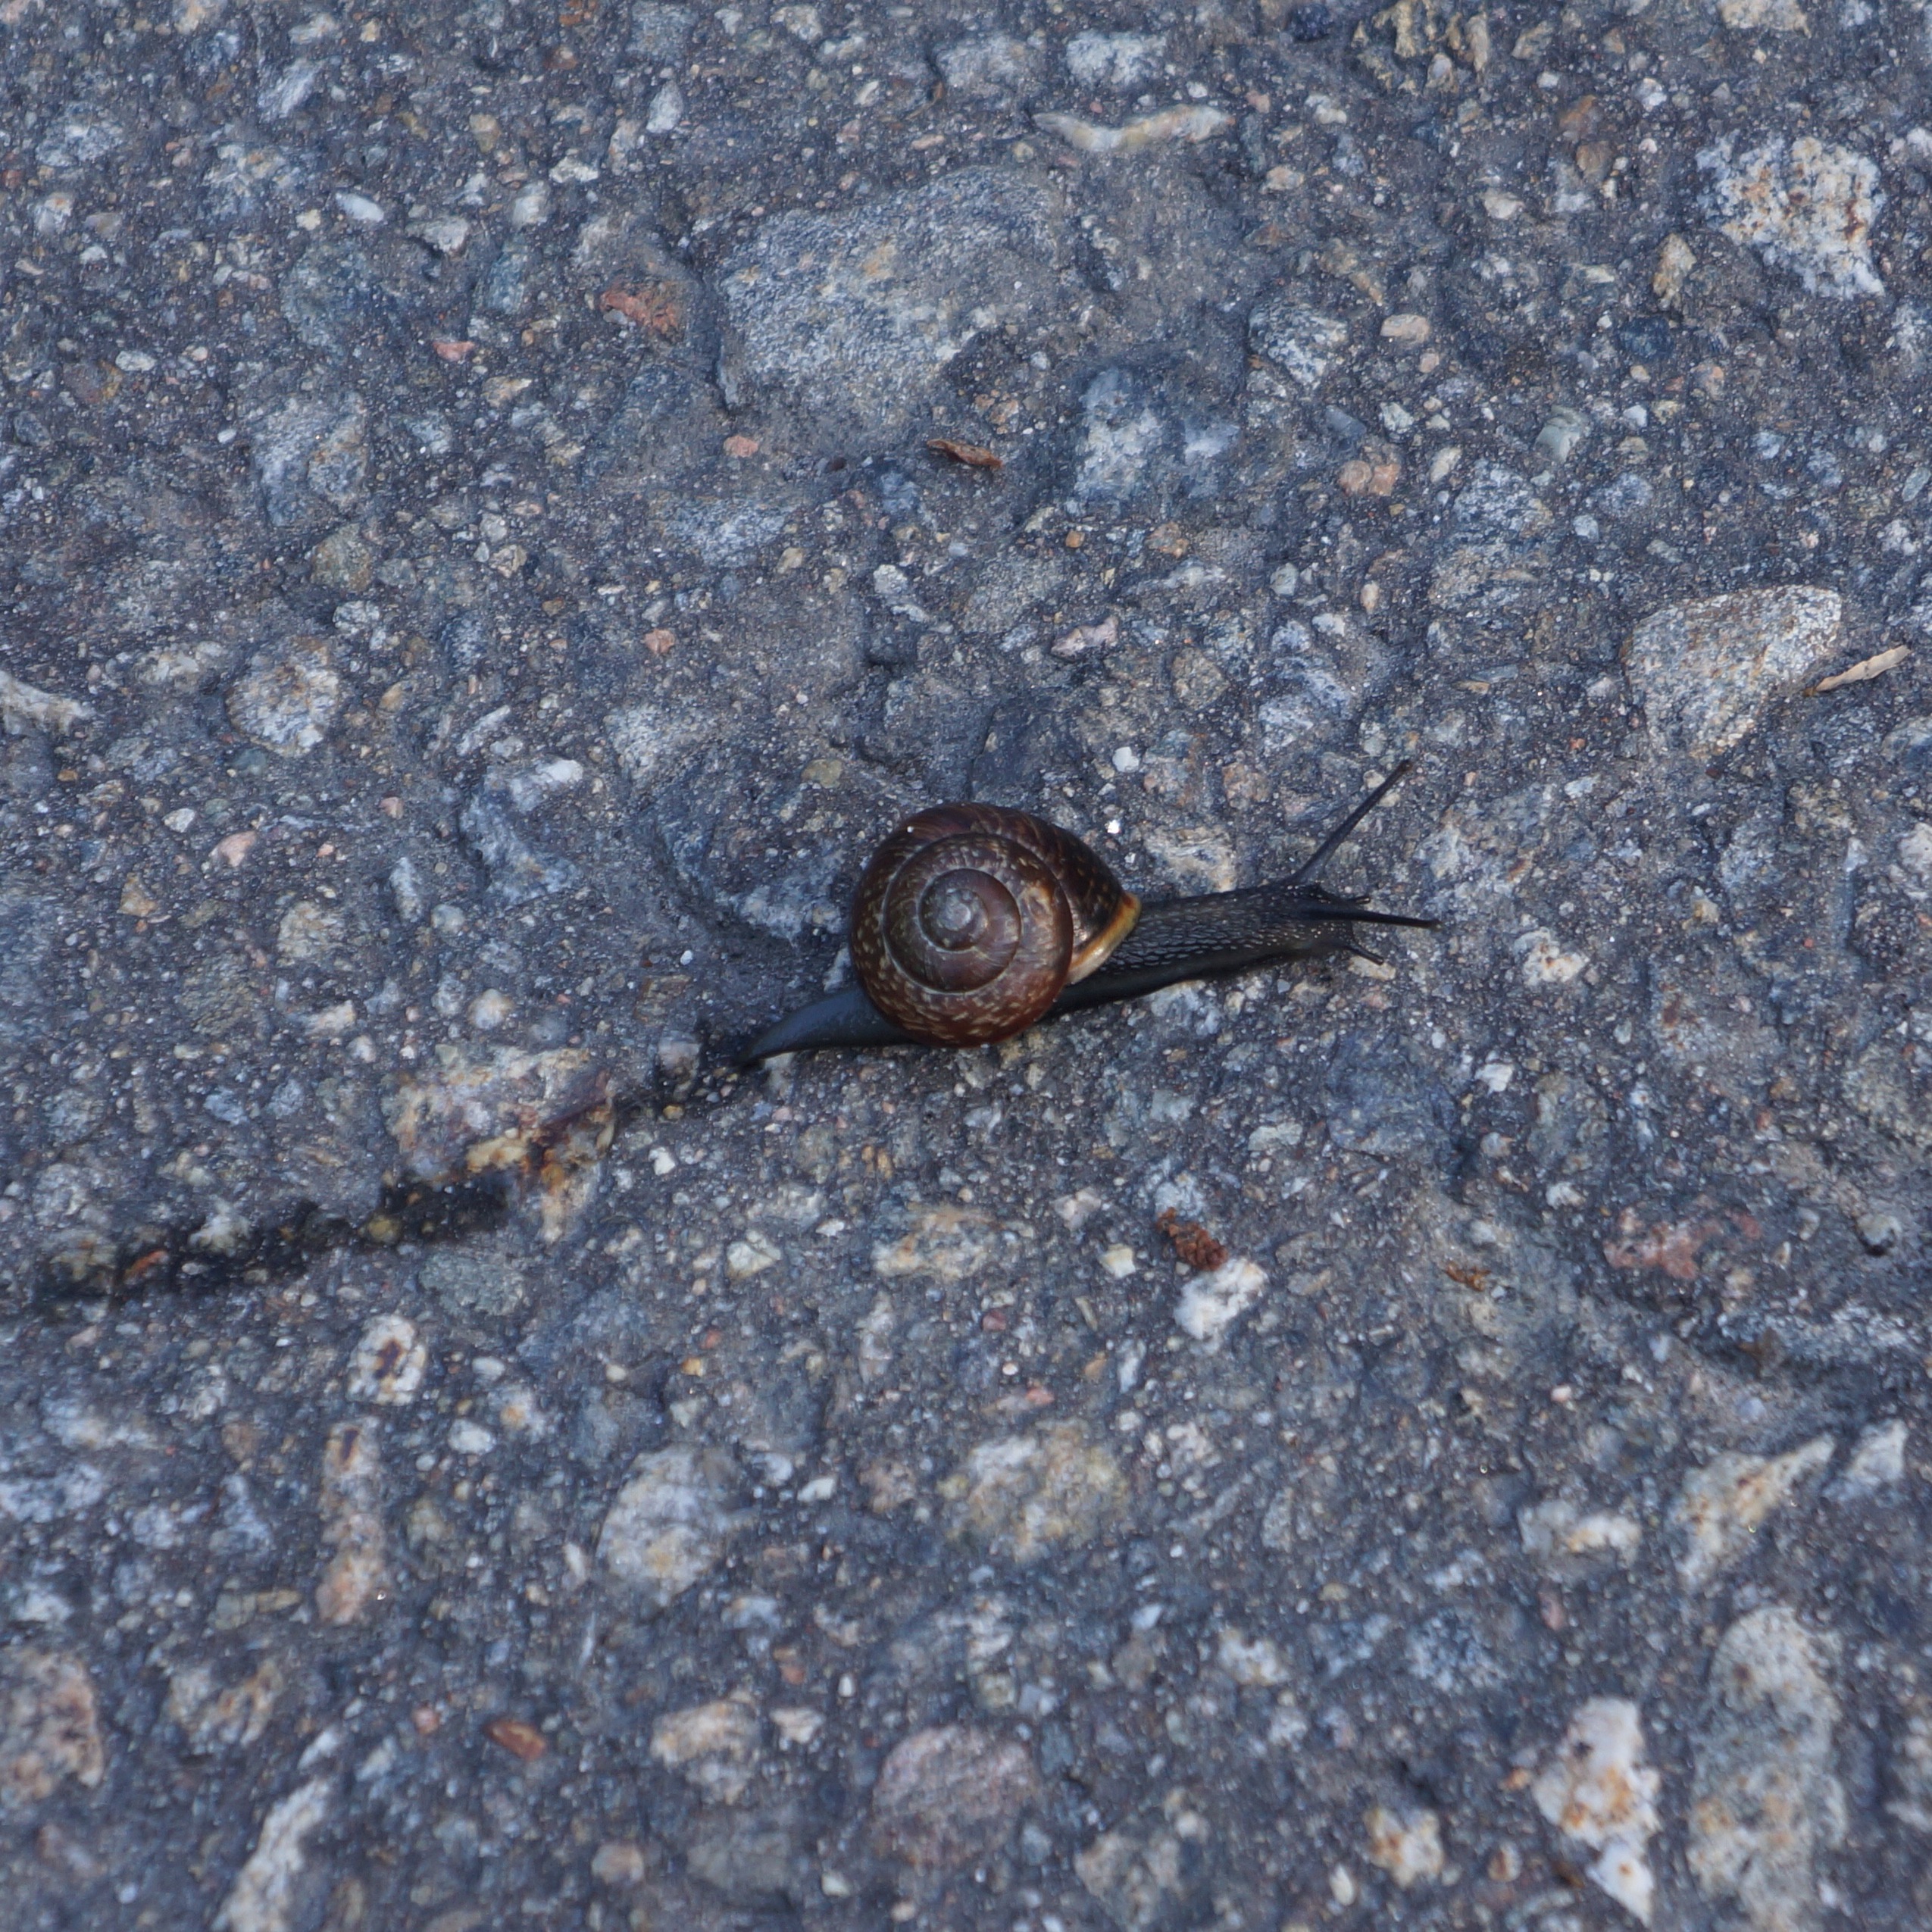
leaf, fauna, invertebrate, conch, snail, slow, mollusc, snails and slugs